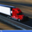
Label: truck